Unclean force

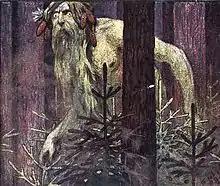
"Leshy", artist N.N. Brutus, 1906.

Unclean force ('undead') is a collective name in Slavic paganism for mythological forces and creatures including evil spirits, chorts, demons, werewolves and the undead — Domovoy, Polevik, Vodyanoy, Leshy, rusalka, kikimora and other. Common to all of them is belonging to the "unclean", "negative", "out of this world", the otherworldly world and their malevolence towards people. Shepherds, millers, blacksmiths, witches and sorcerers were suspected of having ties with evil forces.